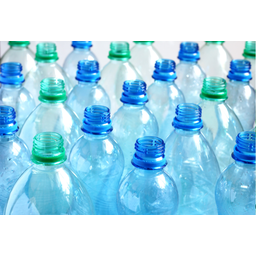
Label: plastic